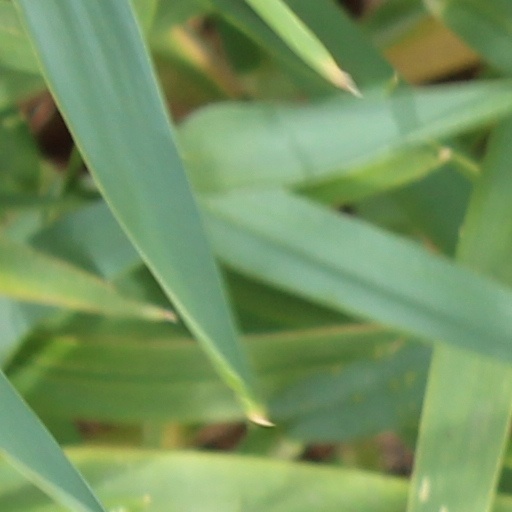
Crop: wheat